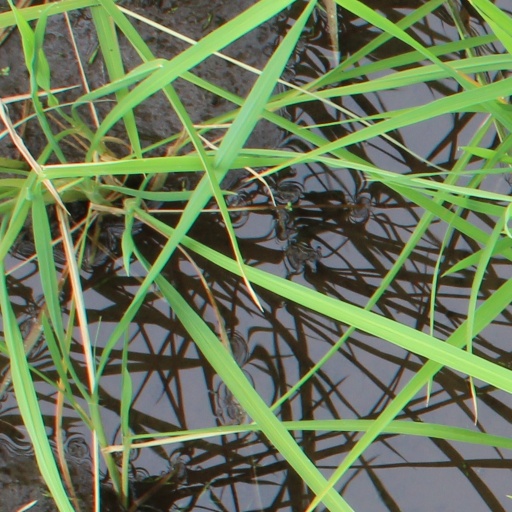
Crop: rice